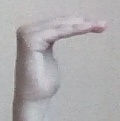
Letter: haa